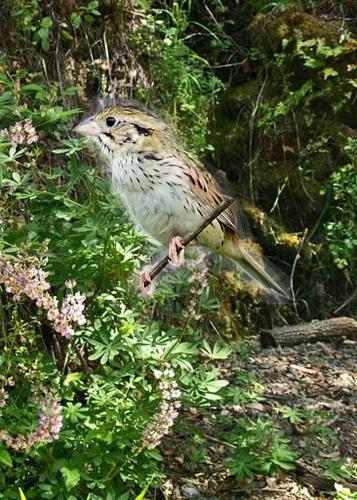
Bird species: Henslow_Sparrow
Bird type: landbird
Background: land